George Hirst (virologist)

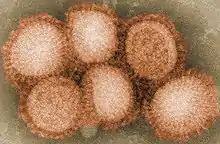
Influenza virus, the focus of much of Hirst's research

Hirst's earliest research, in the 1930s, was on bacteria, including pneumococci and streptococci, in collaboration with Lancefield and others. In 1940, at the Rockefeller Foundation, he started to work on influenza viruses – enveloped RNA viruses infecting humans, birds and other vertebrates – which were the focus of much of his subsequent research. Human influenza virus had first been isolated just a few years earlier. Later, Hirst also studied other vertebrate RNA viruses, including poliovirus, mumps and Newcastle disease virus. Although viruses had been shown to infect animals in 1898, research on animal viruses was much less advanced in the 1940s and 1950s than that on plant viruses and bacteriophages, which were easier to handle experimentally.